The Ghost Network

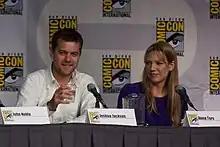
Actor Joshua Jackson "(pictured left)" actually plays the piano in the episode.

Orci came up with the idea to start the episode in a church's confessional, while the ambered scene on the bus was originally scripted to take place on a subway; one of the writers felt the bus "let you see more of the city". Early in the show's creation the writers were trying to figure out what "Fringe" could be, and ultimately chose "big crazy event[s]" at the start of each episode that would catapult its plot and drive its characters. They felt the bus scene essentially achieved this. When creating the scene on the bus when the gas canister is released, the crew sat on a bus that was really driving through the streets of New York City; director Frederick Toye called the shooting "Student film style, run and gun". To shoot the three scenes of the bus in the tunnel, the crew looked at a variety of locations before choosing a tunnel near the United Nations headquarters on the east side of Manhattan. As it was a busy area, they had to shoot at night and then attempt to make it appear to be daytime, as the scenes were set during the day. They had a limited schedule to shoot all three scenes, and despite never having seen the tunnel before, the production crews had 8–9 hours to quickly set up the massive set and leave enough time to shoot the scenes before dawn approached. To simulate being encased in amber, the actors had to pretend they were frozen.